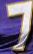
Number: 7